Rein Ahas

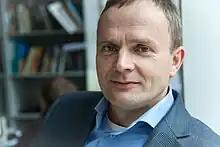
Rein Ahas in 2013

Rein Ahas (10 December 1966 – 18 February 2018) was an Estonian geographer and a professor at the University of Tartu. From 2013–2015 he was a researcher-professor of the Estonian Academy of Sciences.